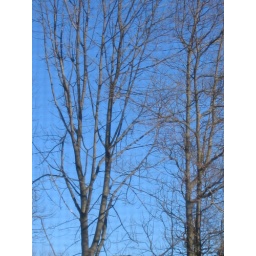
clear sky in trees